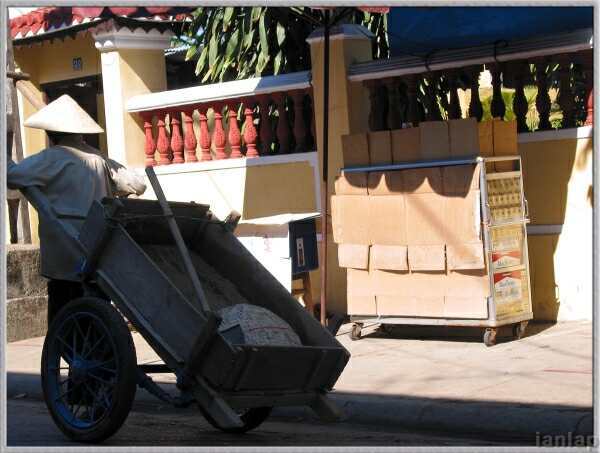
Label: not_food